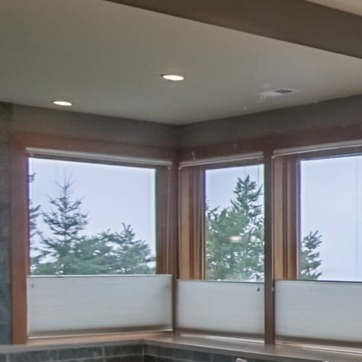
Material: mirror